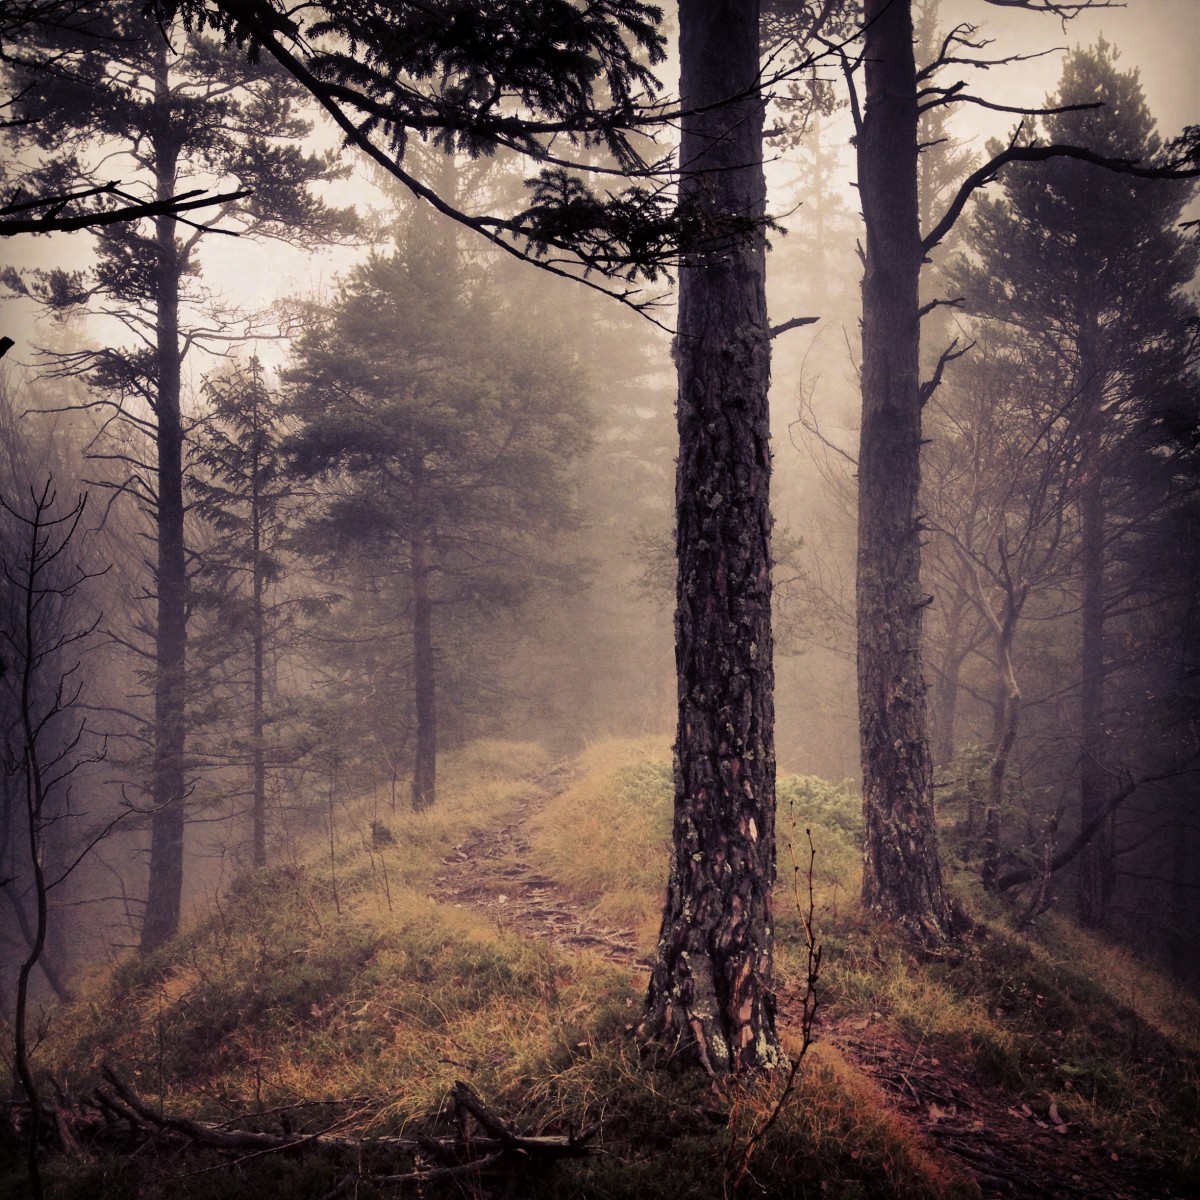
Tags: nature, forest, branch, winter, fog, mist, sunlight, morning, autumn, darkness, season, woodland, habitat, natural environment, atmospheric phenomenon